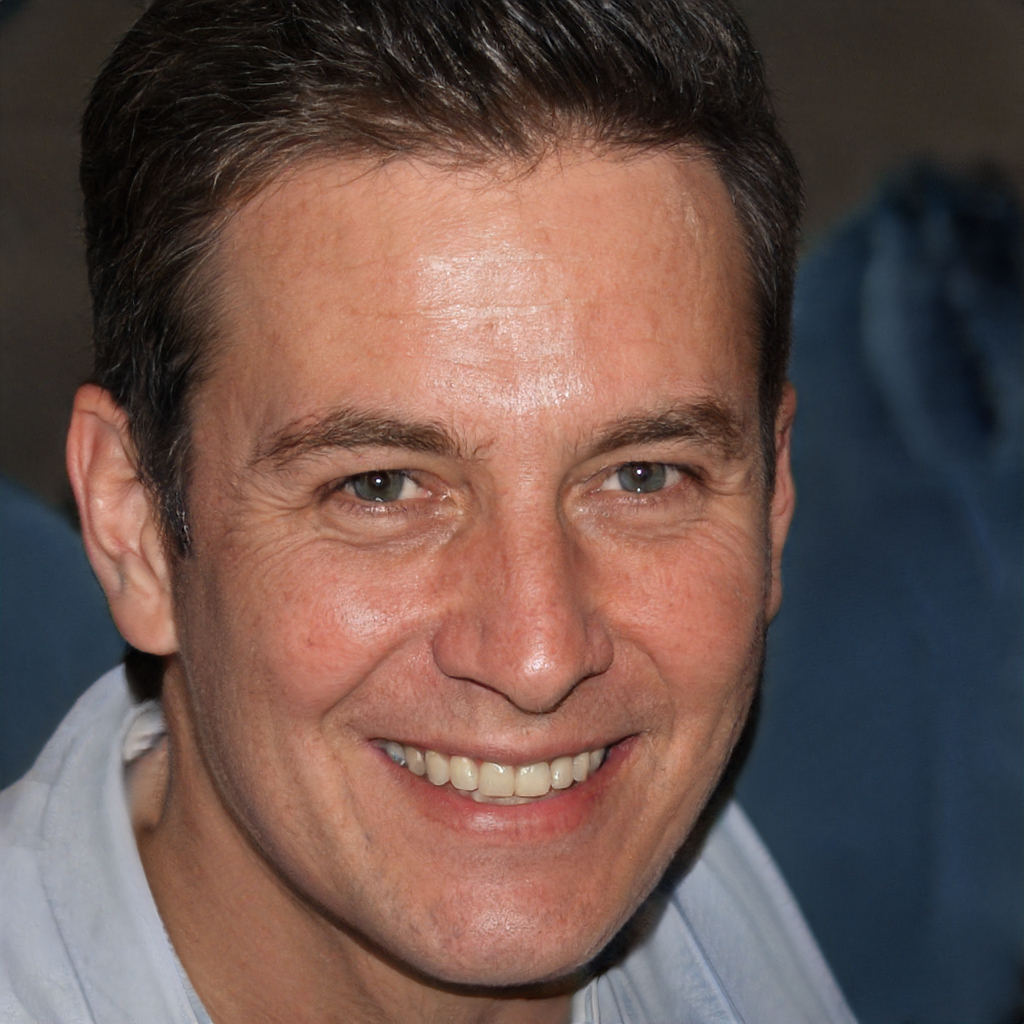
Gender: Male